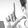
ASL letter: L